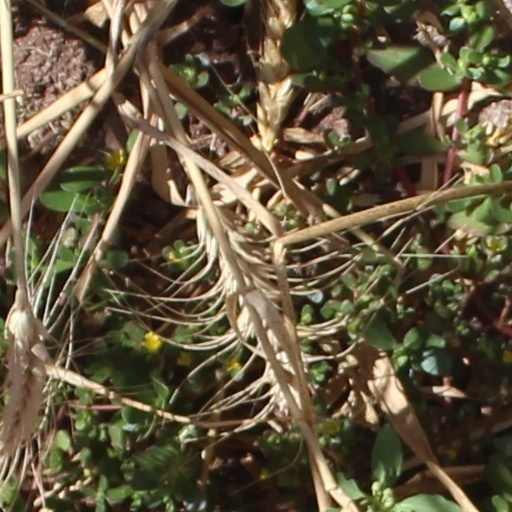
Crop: wheat